Representative Central Band of the Polish Armed Forces

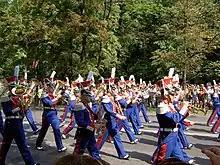
The band musicians dressed in historic uniforms.

The band usually performs in the uniform of the Representative Honor Guard Regiment, while on special holidays and military tattoo performances the musicians of the central band dress up in historical uniforms from the era of the Duchy of Warsaw.